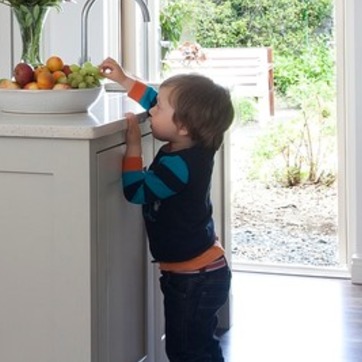
Material: fabric